Björn van der Doelen

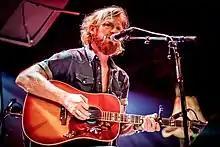
Van der Doelen performing in 2015

Wouterus Jacobus Antonius "Björn" van der Doelen (born 24 August 1976) is a Dutch former professional footballer who played as a midfielder.